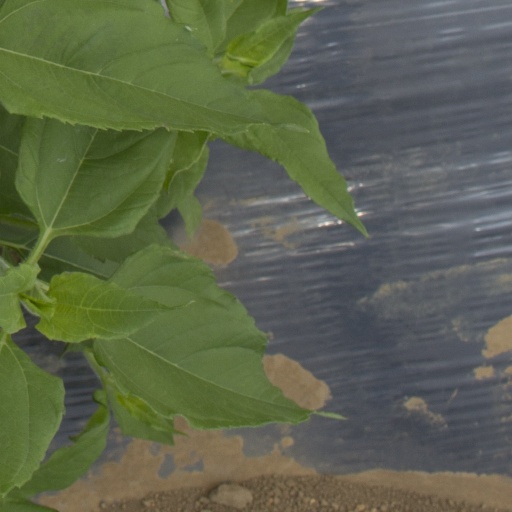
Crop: Jerusalem artichoke